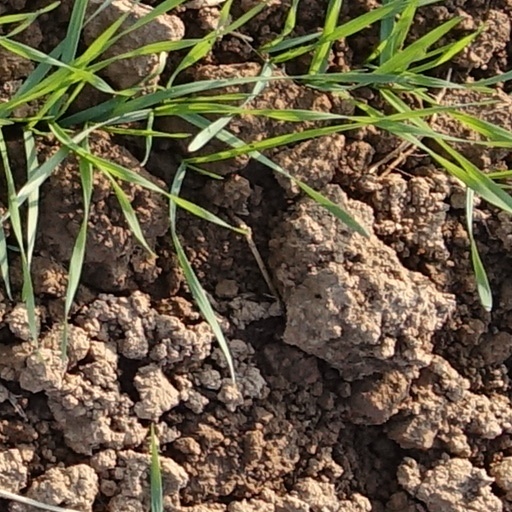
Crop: wheat